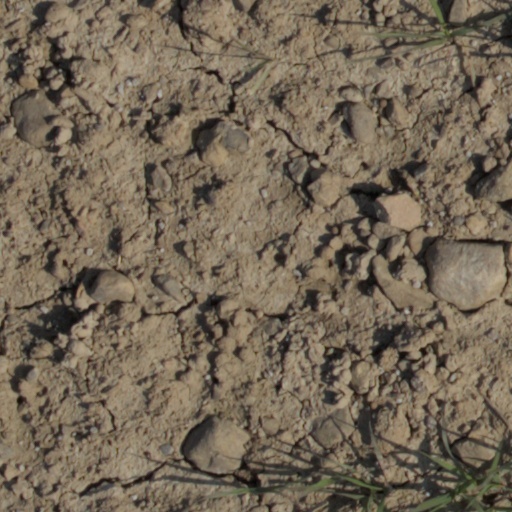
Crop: wheat